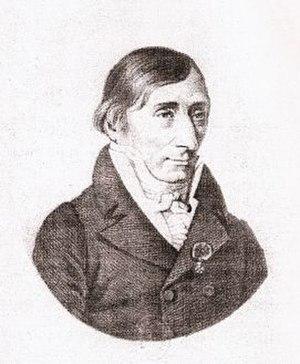
Le baron Jean Joseph de Verneilh-Puyraseau était un homme politique français, député en 1791 et au Corps législatif en 1810, représentant aux Cent-Jours, député de 1817 à 1824 et de 1827 à 1830.